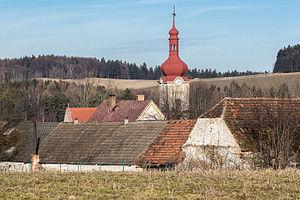
Smilovy Hory est une commune du district de Tábor, dans la région de Bohême-du-Sud, en République tchèque. Sa population s'élevait à 365 habitants en 2017.